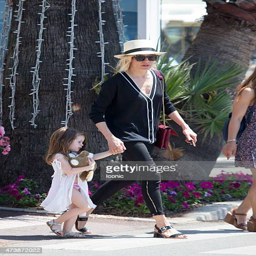
actor is seen with person during festival